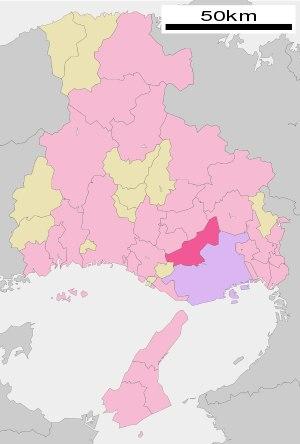
Miki est une ville située dans la préfecture de Hyōgo au Japon.